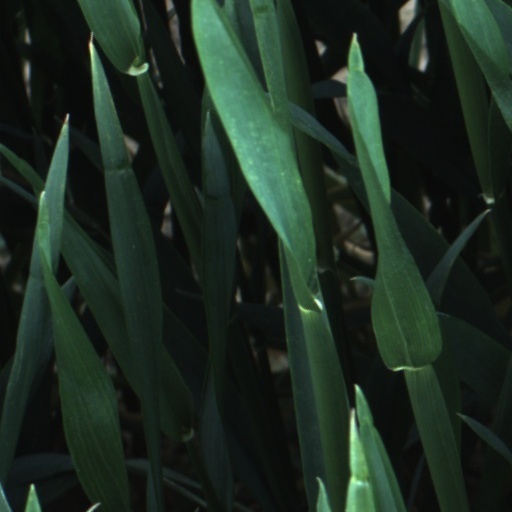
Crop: wheat